Anthony Parker

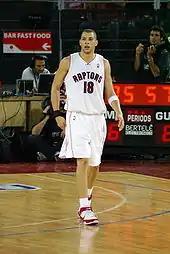
Anthony Parker during his tenure with the Raptors

In October 2005, during a pre-season friendly representing Maccabi against the Toronto Raptors organized by then Israeli Consul-General Cobie Brosh, Parker hit the game-winning shot with less than a second remaining to lead Maccabi to a 105–103 win at the Air Canada Centre. This gave the Raptors fans and management a glimpse of his abilities and in July 2006, Parker was officially signed by Raptors general manager Bryan Colangelo as a free agent as part of a massive revamp of the 2006–07 Toronto team. He was signed for approximately $12 million (USD) over three years, joining recent European veteran acquisitions Jorge Garbajosa and José Calderón on the team. Adopting a #18 jersey, Parker quickly established himself as the starting shooting guard for Toronto and a well-respected three-point shooter in the NBA, ranking fourth in the league for three-point field goal percentage by the end of the regular season. Overall, in his first season with Toronto, he averaged 12.4 ppg, 3.9 rpg, and 2.1 apg, leading his team in three-point field goal percentage and free throw percentage. Parker's defensive and offensive versatility were credited as instrumental in helping the Raptors clinch their first-ever division title, first NBA playoffs berth in five years, as well as best regular-season record in franchise history.